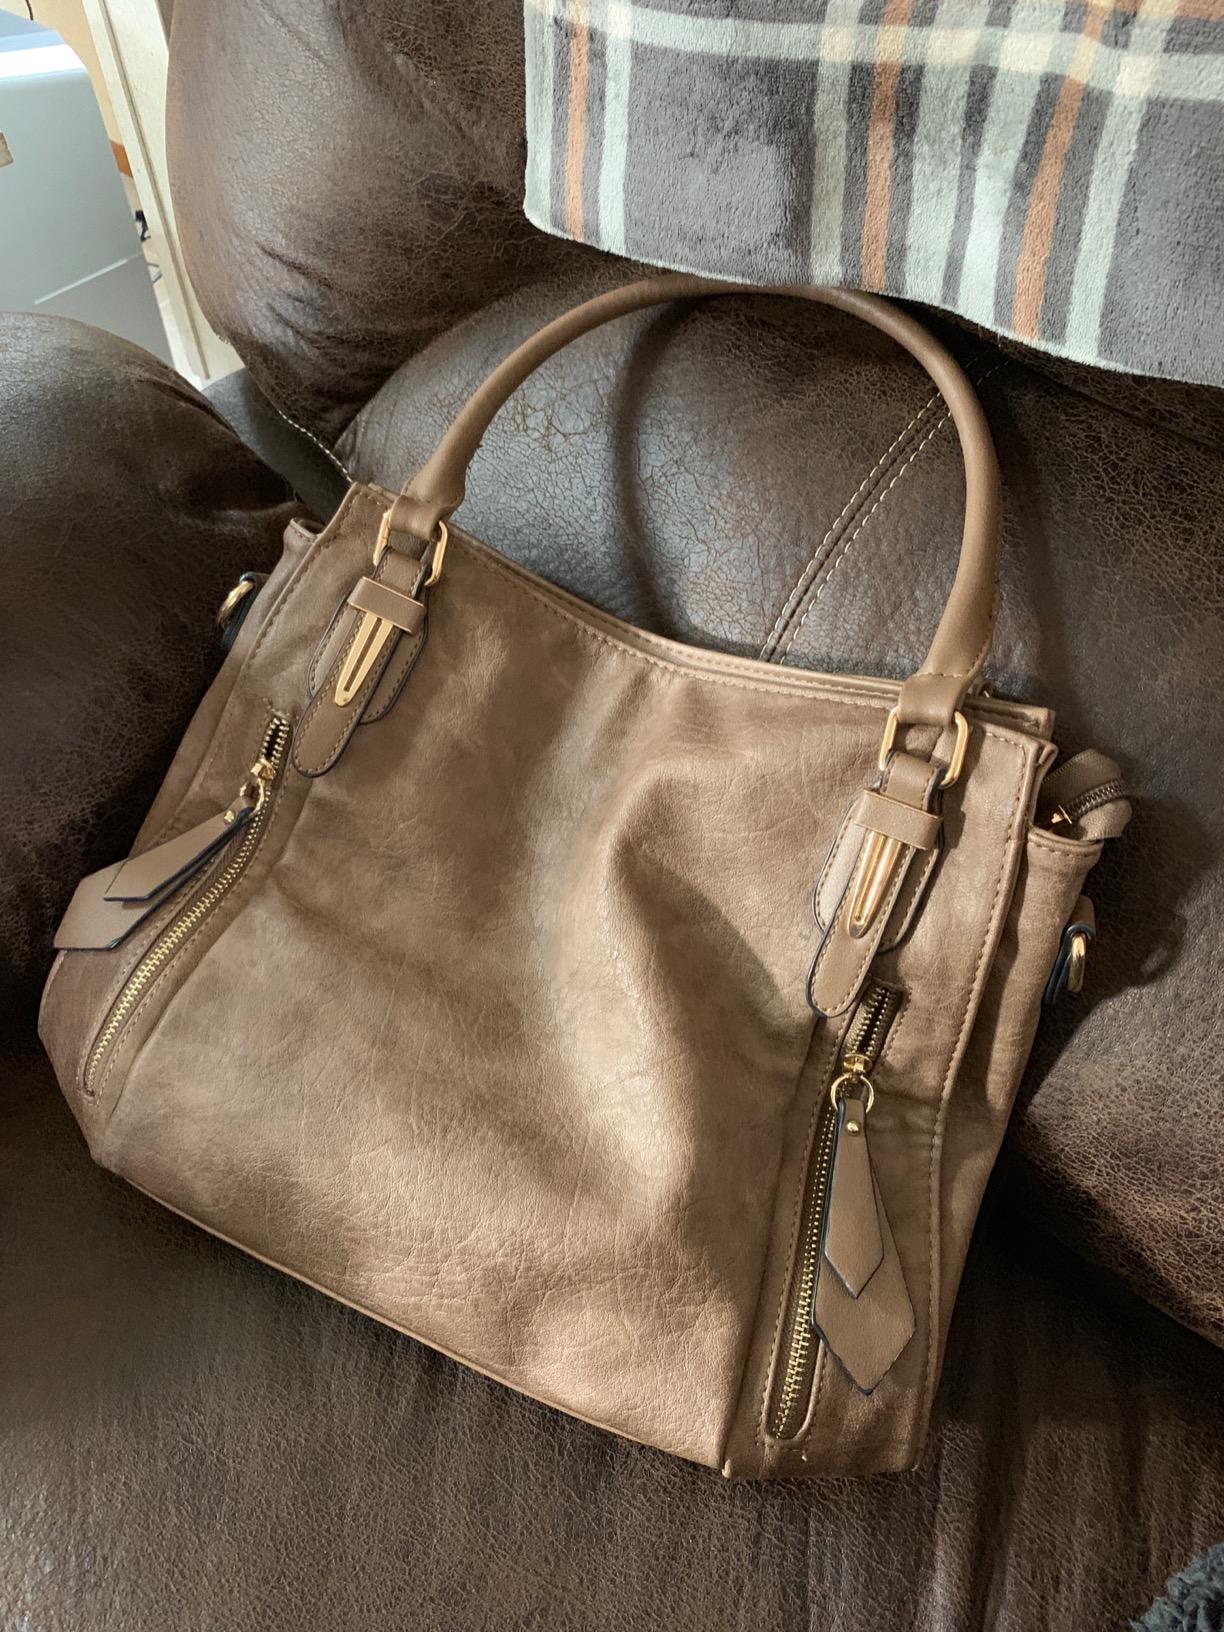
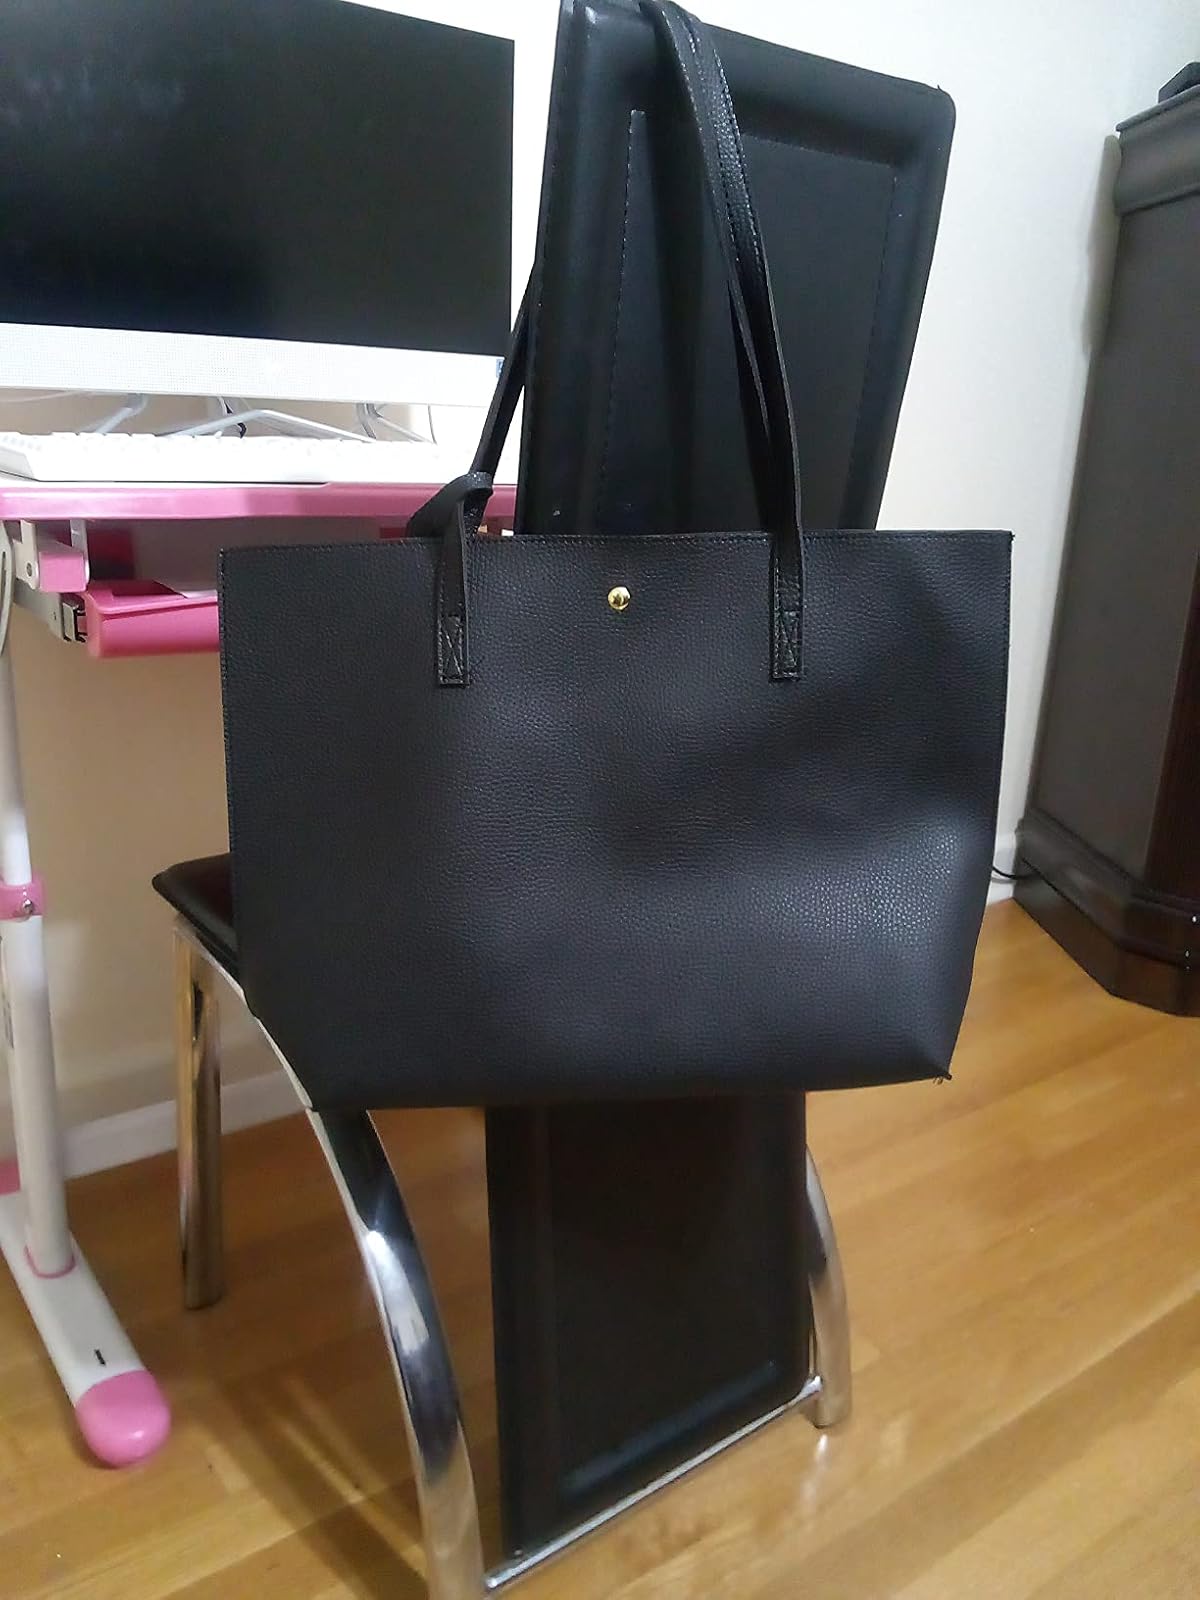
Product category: accessories_handbag
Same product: no